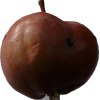
Label: Apple 18